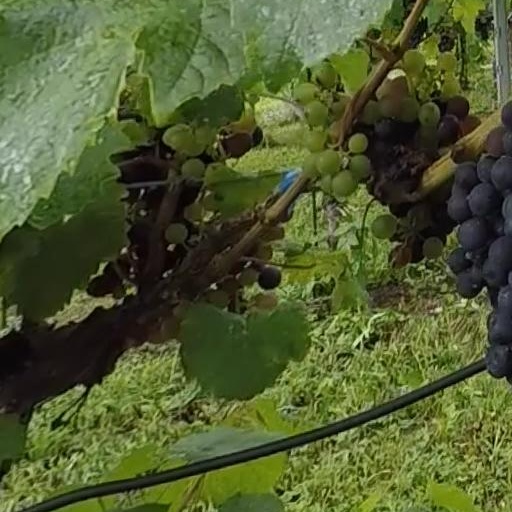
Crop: grape